Buda Castle

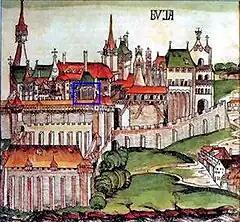
Buda Castle in the Middle Ages, from the Chronicles of Hartmann Schedel. The castle church, dedicated to St. John the Almoner, is indicated by the blue rectangle.

In March 2006 the National Office of Cultural Heritage finalised the long-term development plan of Buda Castle. Asserting that the modernisation in 1952–66 caused irreversible damage, they proposed the partial reconstruction of the façades, including the dome and the Habsburg Steps. No decision has been reached about the realization of the development plan.